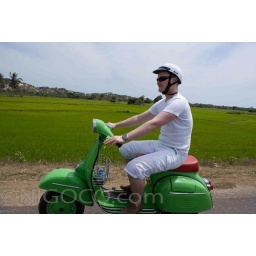
Vespa - Thomas with the green machine by rice fields